Elizabeth I

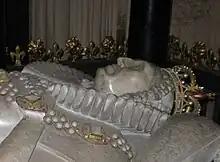
Elizabeth as shown on her tomb at Westminster Abbey

This same period of economic and political uncertainty, however, produced an unsurpassed literary flowering in England. The first signs of a new literary movement had appeared at the end of the second decade of Elizabeth's reign, with John Lyly's "Euphues" and Edmund Spenser's "The Shepheardes Calender" in 1578. During the 1590s, some of the great names of English literature entered their maturity, including William Shakespeare and Christopher Marlowe. Continuing into the Jacobean era, the English theatre would reach its peak. The notion of a great Elizabethan era depends largely on the builders, dramatists, poets, and musicians who were active during Elizabeth's reign. They owed little directly to the Queen, who was never a major patron of the arts.